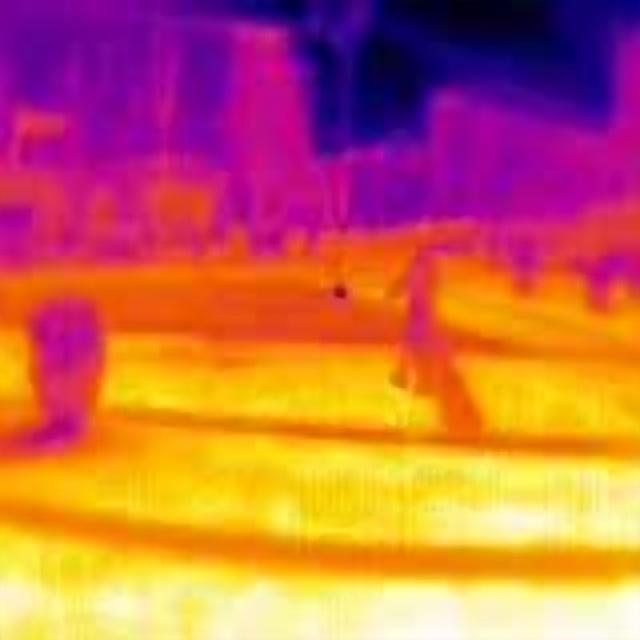
Detected objects:
label: person